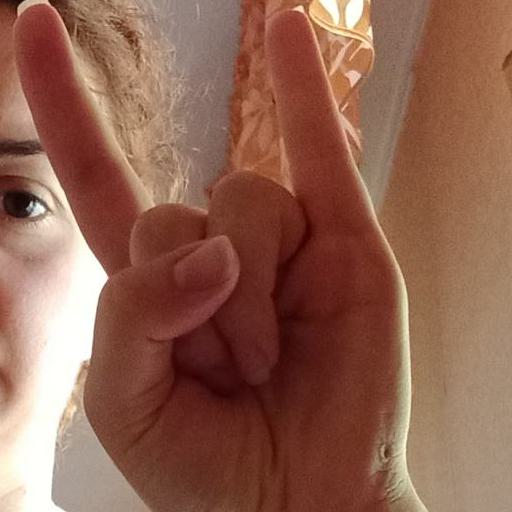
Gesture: rock